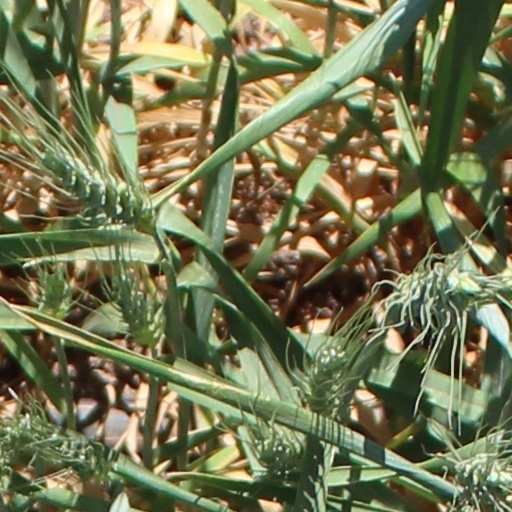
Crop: wheat